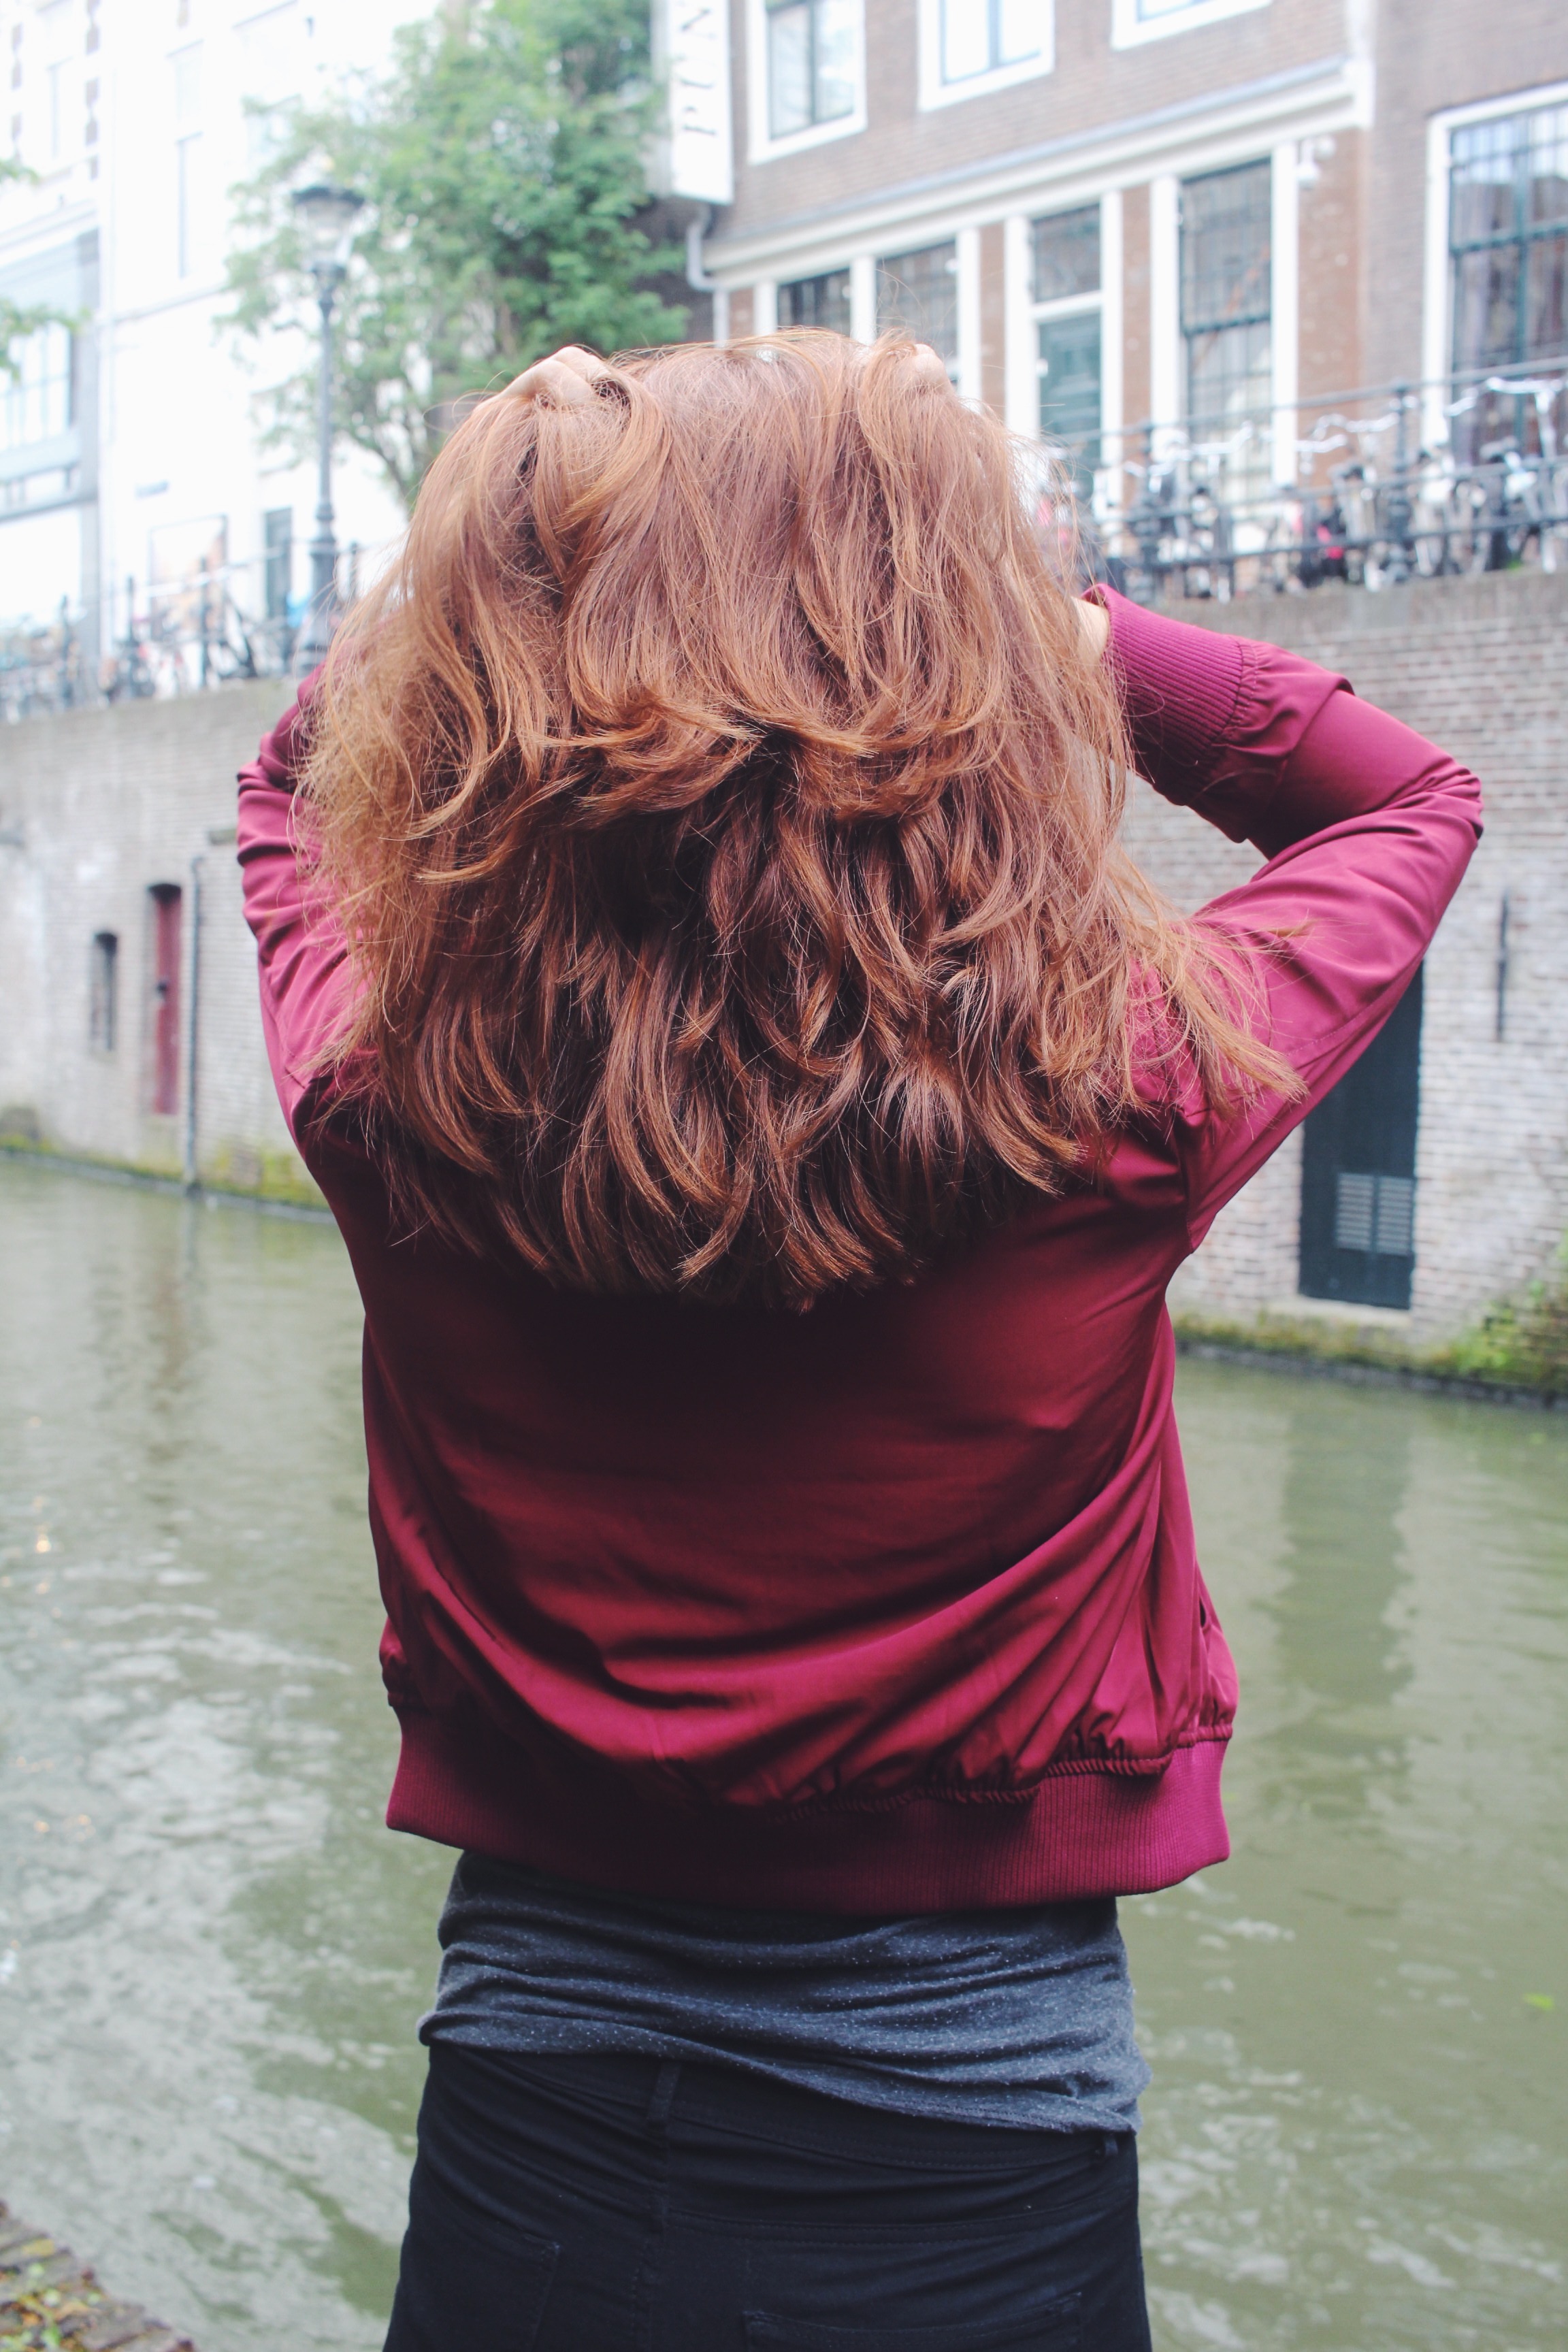
girl, woman, hair, red, color, clothing, lady, pink, hairstyle, head, beauty, interaction